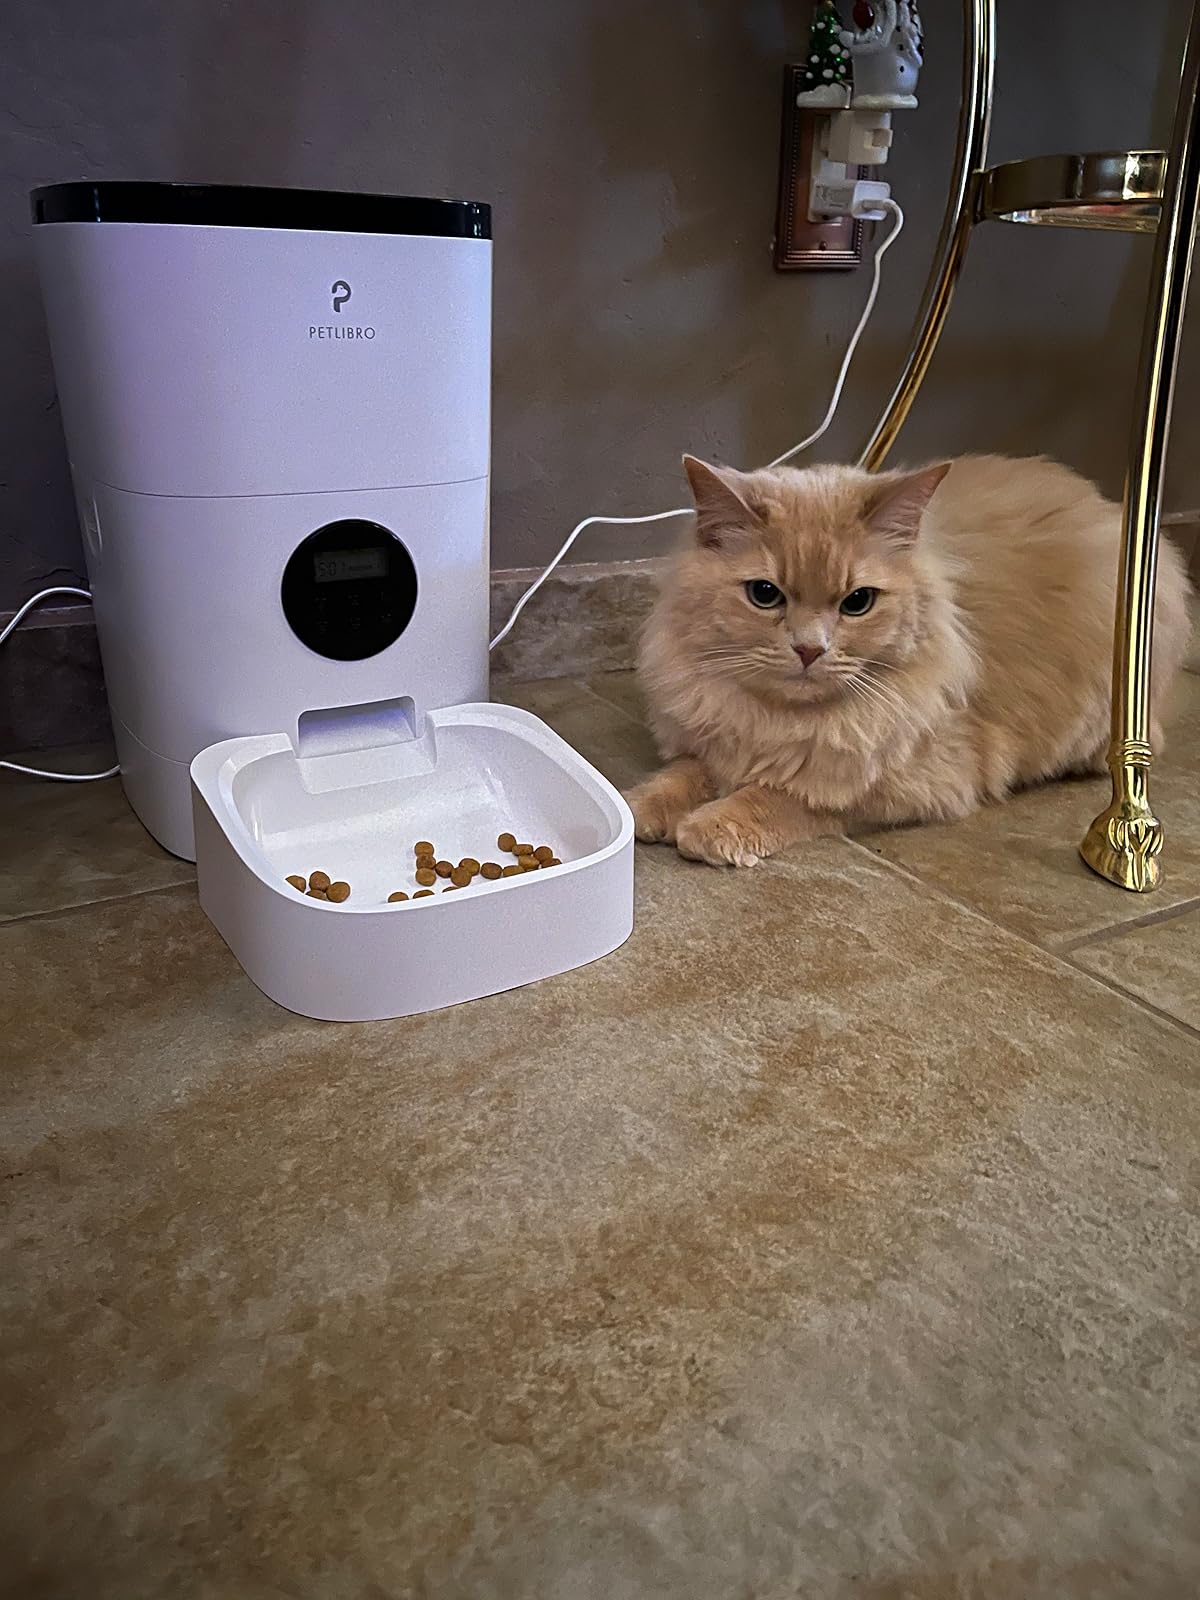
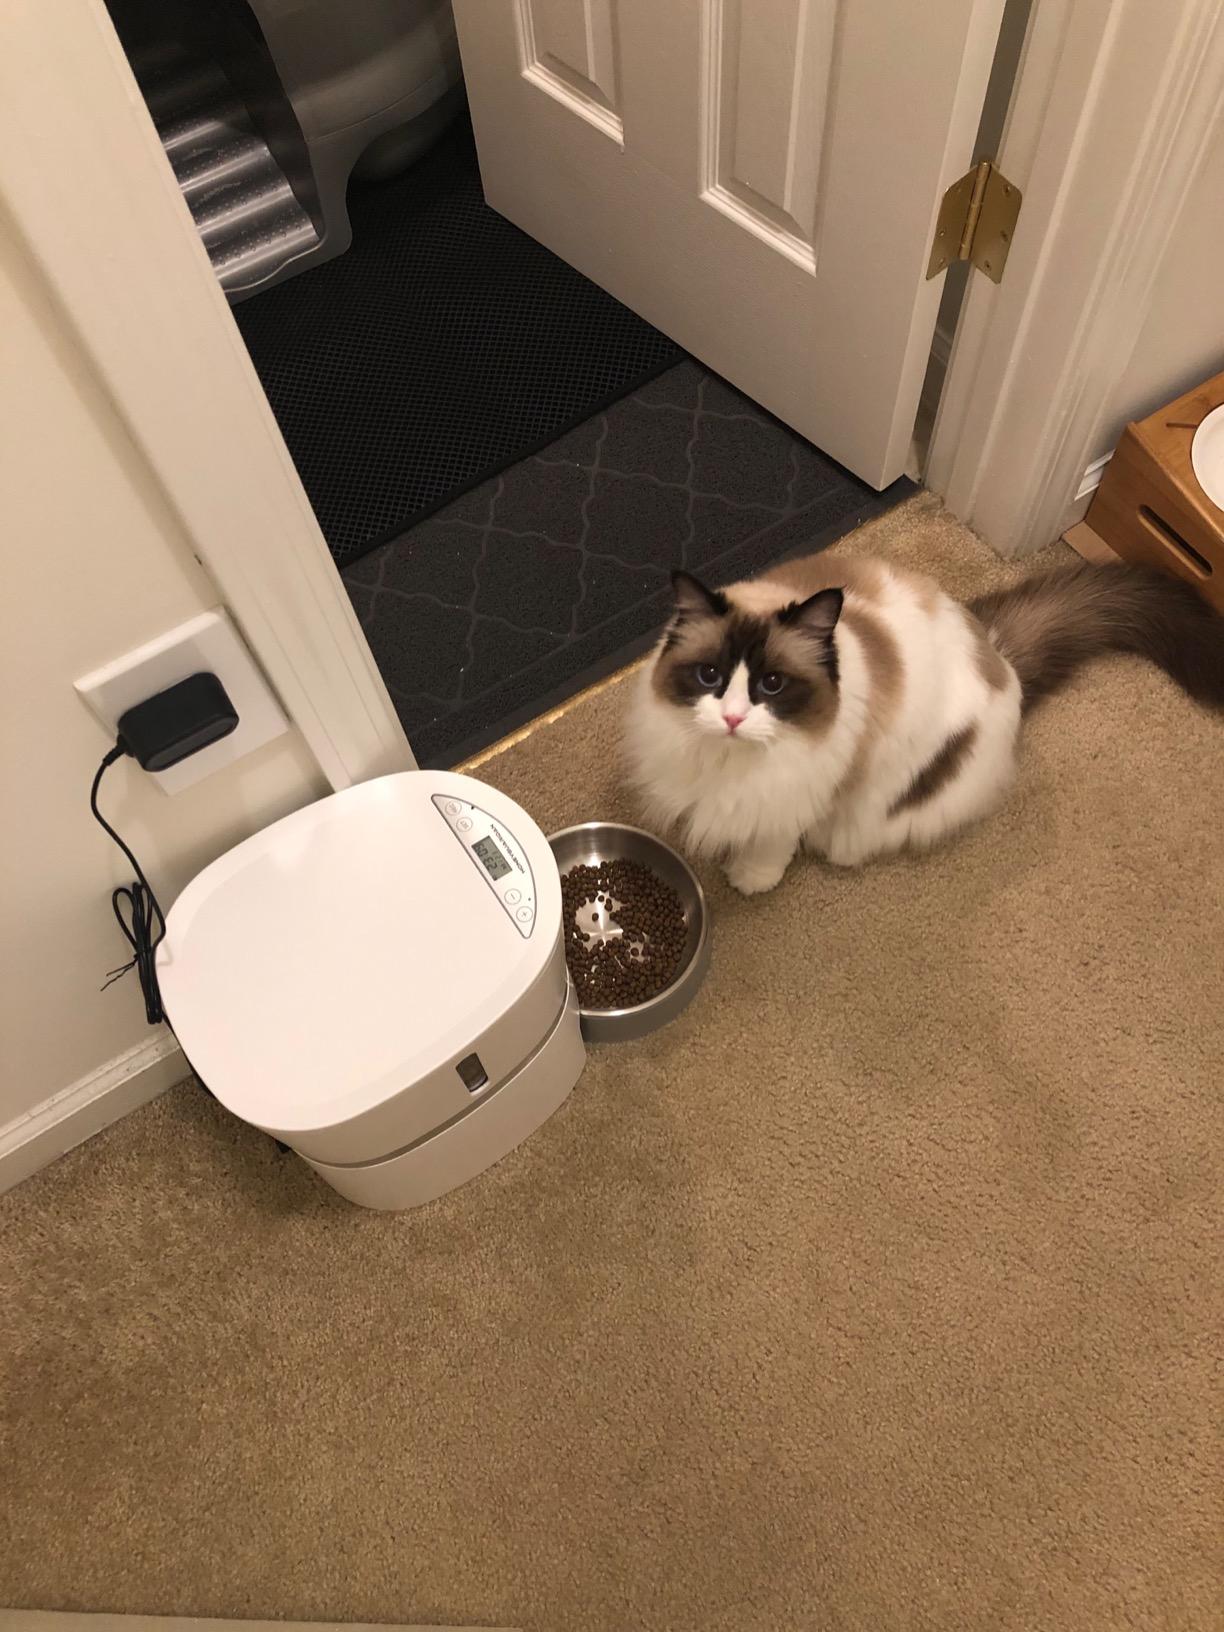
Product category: items_feeder
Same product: no